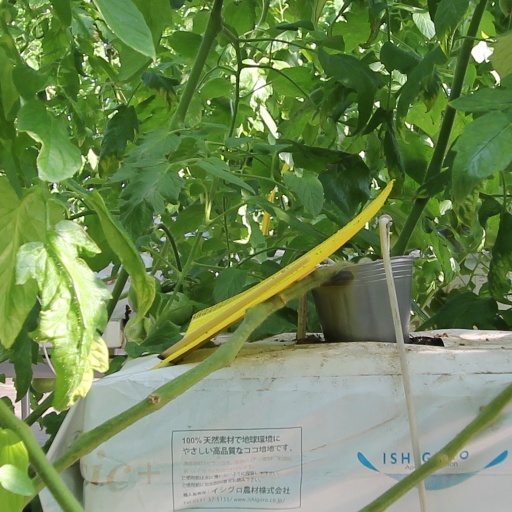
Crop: tomato